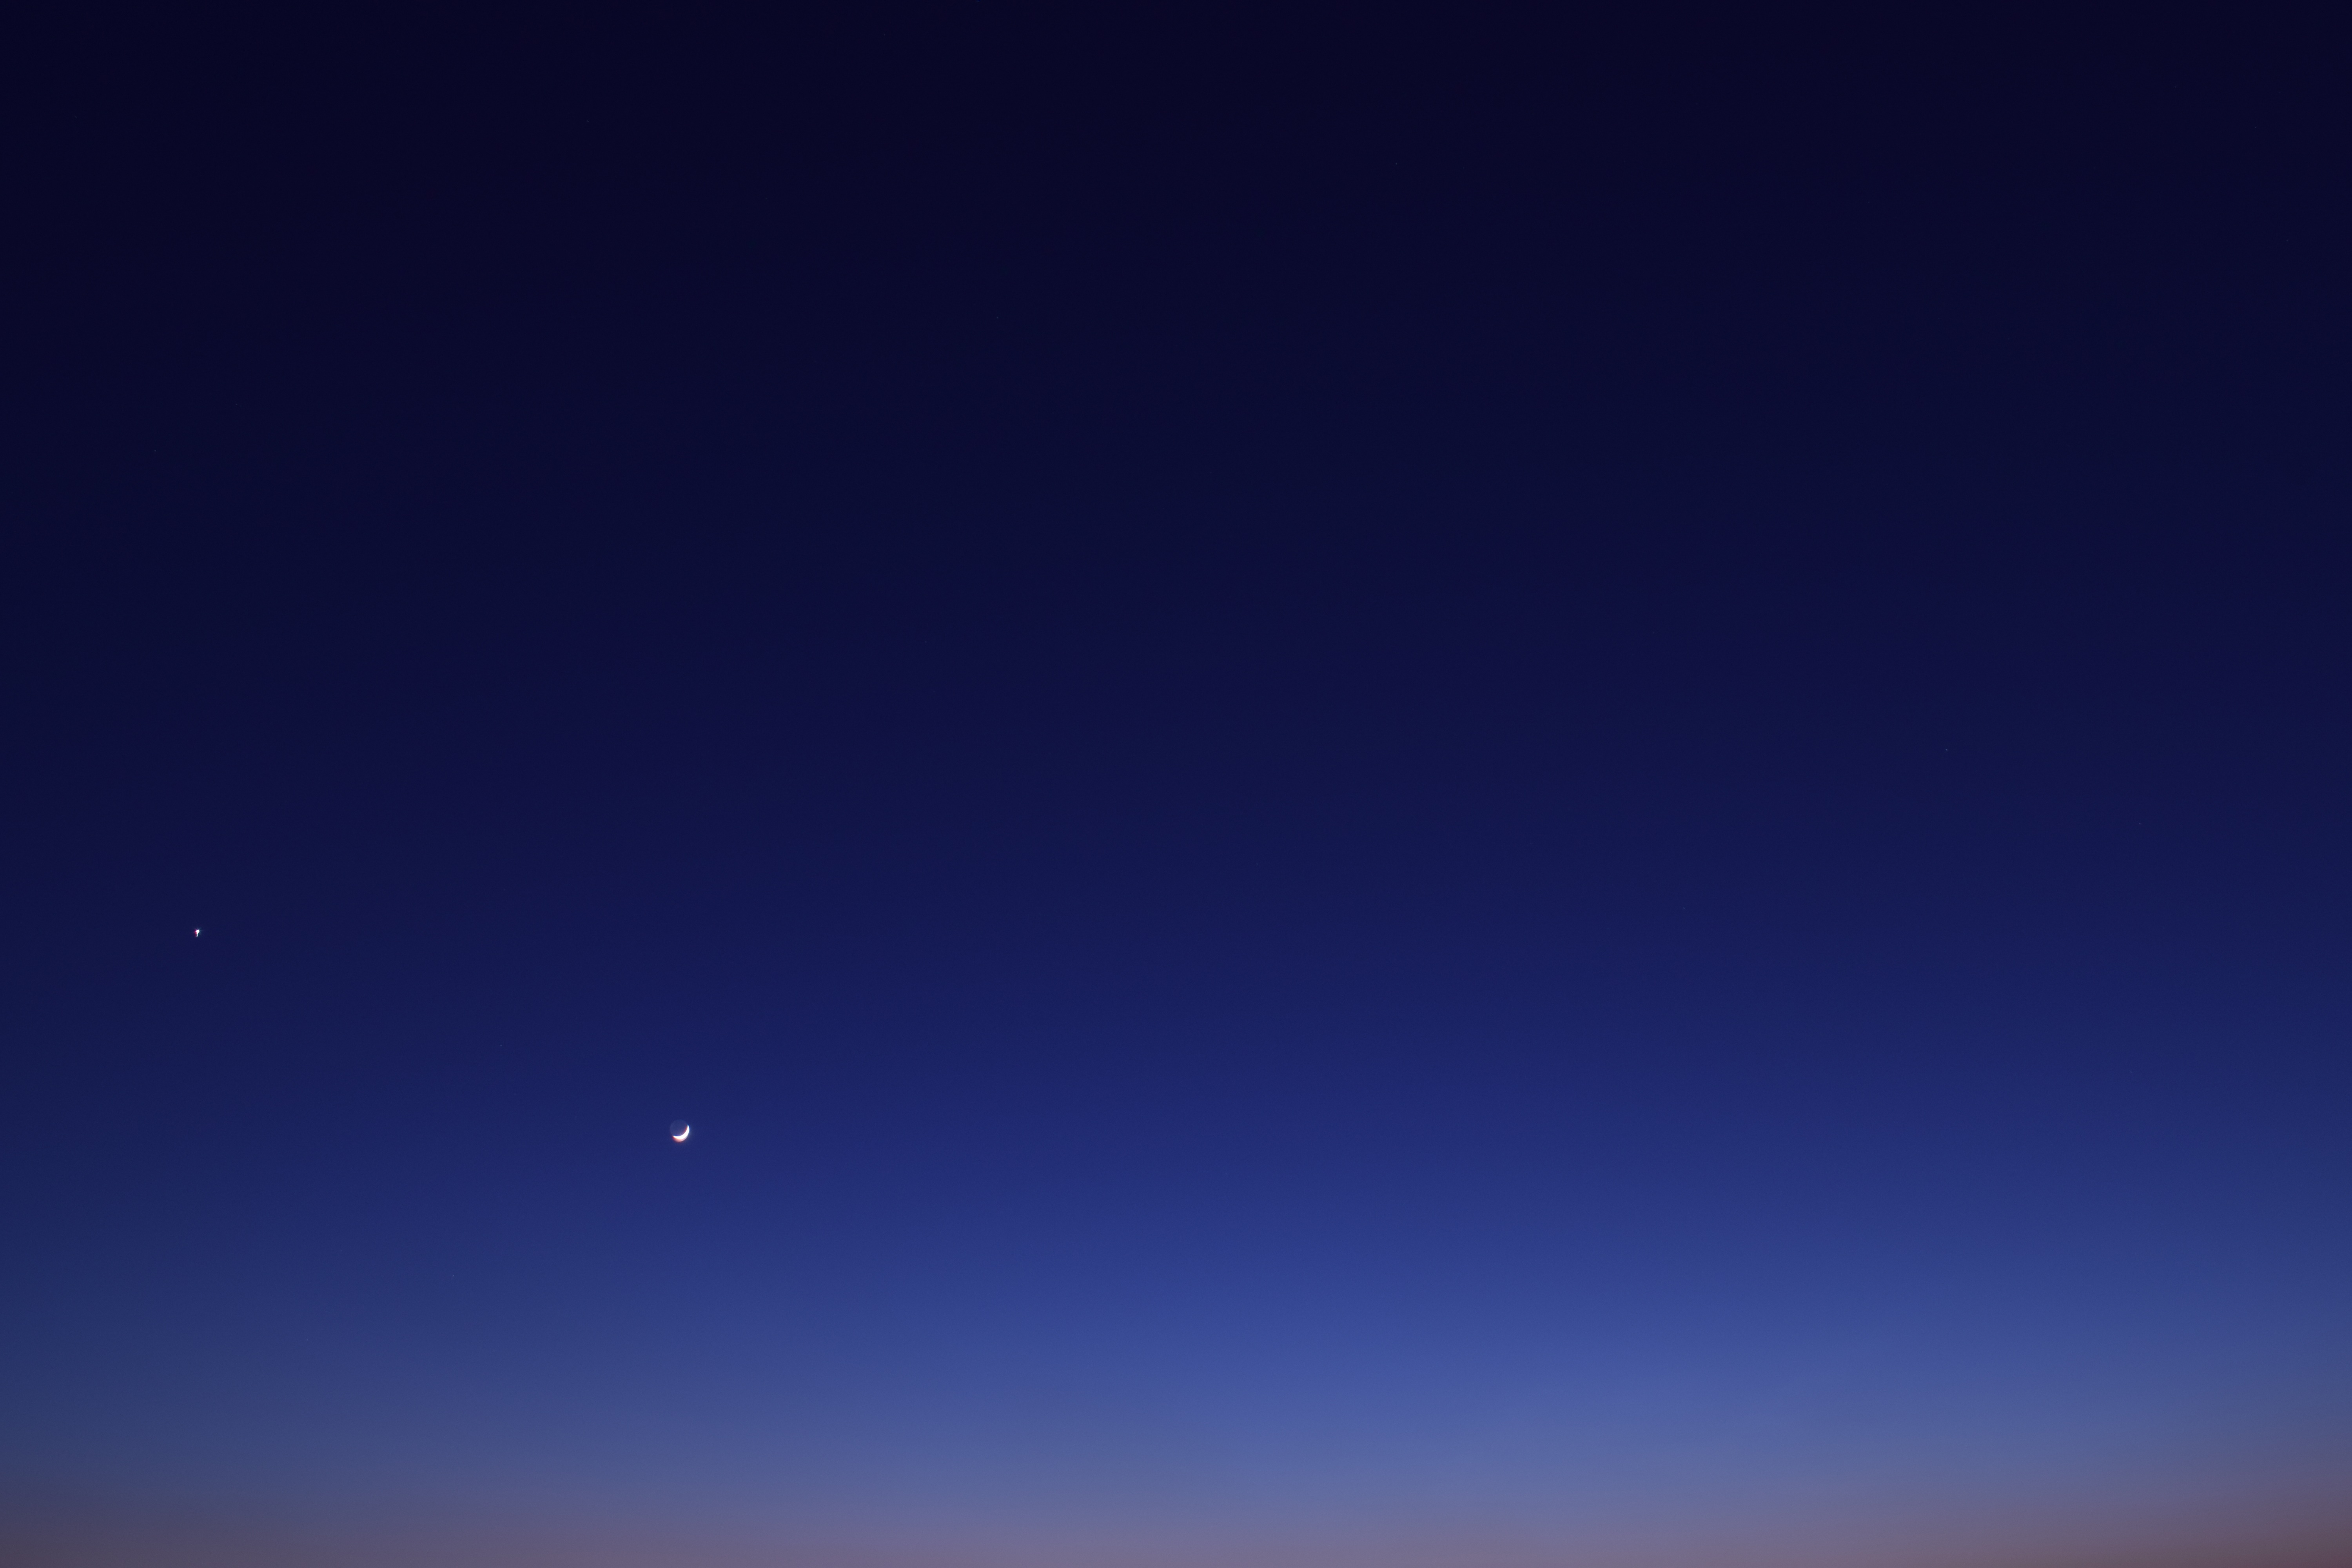
horizon, cloud, sky, night, dawn, atmosphere, moon, moonlight, crescent, astronomical object, atmosphere of earth